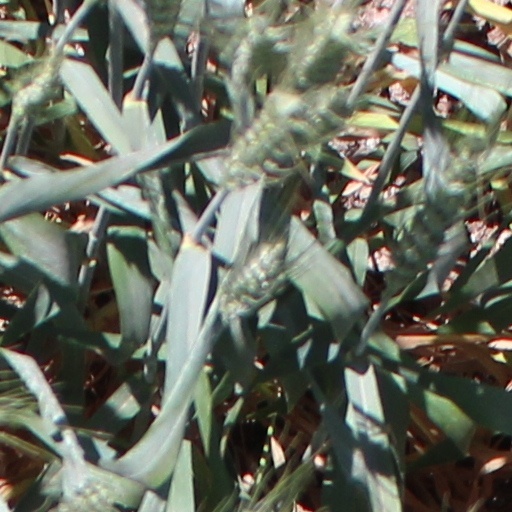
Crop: wheat